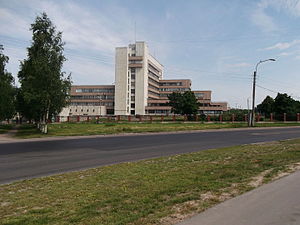
Administrativ inddeling af Sankt Petersborg / Krasnoselskij rajon
Krasnoselskij rajons administrationshovedsæde
Den føderale by Sankt Petersborg i Rusland er administrativt inddelt i 18 rajoner, der igen er opdelt i 111 bydele: 81 bymæssige okruger, 9 byer og 21 landsbybebyggelser.